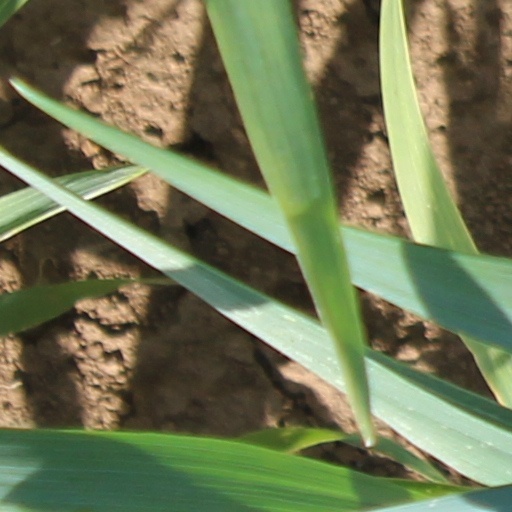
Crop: wheat